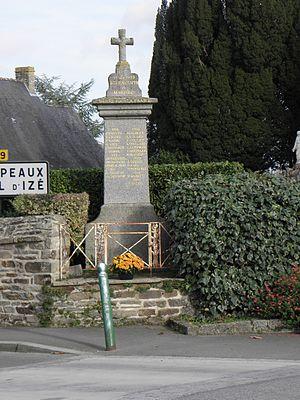
Monument aux morts de Marpiré (35).
Marpiré est une commune française située dans le département d'Ille-et-Vilaine en région Bretagne, peuplée de 1 053 habitants.